Split Agreement

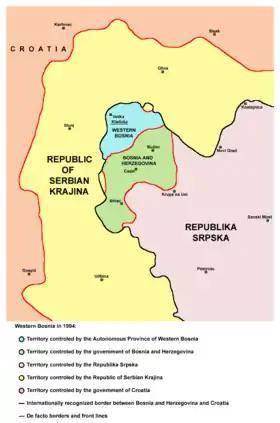
Map of the Bihać pocket

In November 1994, the Siege of Bihać entered a critical stage as the Army of the Republika Srpska (VRS)—the Bosnian Serb military—and forces of the Republic of Serbian Krajina (RSK) (an unrecognized state established following the Serb insurrection in Croatia) came close to capturing the Bosnian town. Bihać was a UN-designated "safe area", controlled by the 5th Corps of the Army of the Republic of Bosnia and Herzegovina (ARBiH), supported by the Croatian Defence Council (HVO)—the main military force of the Bosnian Croats. It was thought that the capture of Bihać by Serb forces would escalate the war and worsen a growing rift between the United States, France and the United Kingdom, with the U.S. and European powers advocating different approaches to preservation of the area. In addition, it was feared that Bihać would turn into the worst humanitarian disaster of the war. Furthermore, denying Bihać to the RSK or Republika Srpska was strategically important to Croatia, which was fighting the Croatian War of Independence against the RSK. The Chief of the Croatian General Staff Janko Bobetko thought that the possible fall of Bihać would represent the end of Croatia's war effort. It was considered that if the area were captured by Serb forces, it would allow for the consolidation of the territory held by Serb forces in Croatia and in Bosnia and Herzegovina, as well as redeployment of RSK and VRS troops to reinforce other areas.